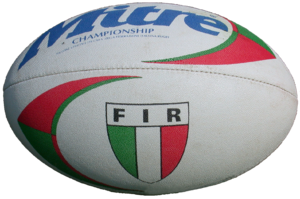
Le rugby à XV, aussi appelé rugby union dans les pays anglophones, qui se joue par équipes de quinze joueurs sur le terrain avec des remplaçants, est la variante la plus pratiquée du rugby, famille de sports collectifs, dont les spécificités sont les mêlées et les touches, mettant aux prises deux équipes qui se disputent un ballon ovale, joué à la main et au pied.